St James' Church, Stretham

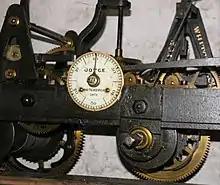
Part of the turret clock mechanism showing clockmaker as JB Joyce & Co of Whitchurch, Shropshire and date of manufacture of 1876

The building is mainly 14th century although the east wall of the chancel contains remnants of 12th-century material, including two clamped buttresses. The ashlar-faced tower is 14th century with angled buttresses north and south. The west window has three lights with flowing tracery. The clock on the east face of the tower, dated 1876, is by JB Joyce & Co of Whitchurch, Shropshire, the oldest firm of tower clockmakers in the world; it is wound weekly by the churchwardens.